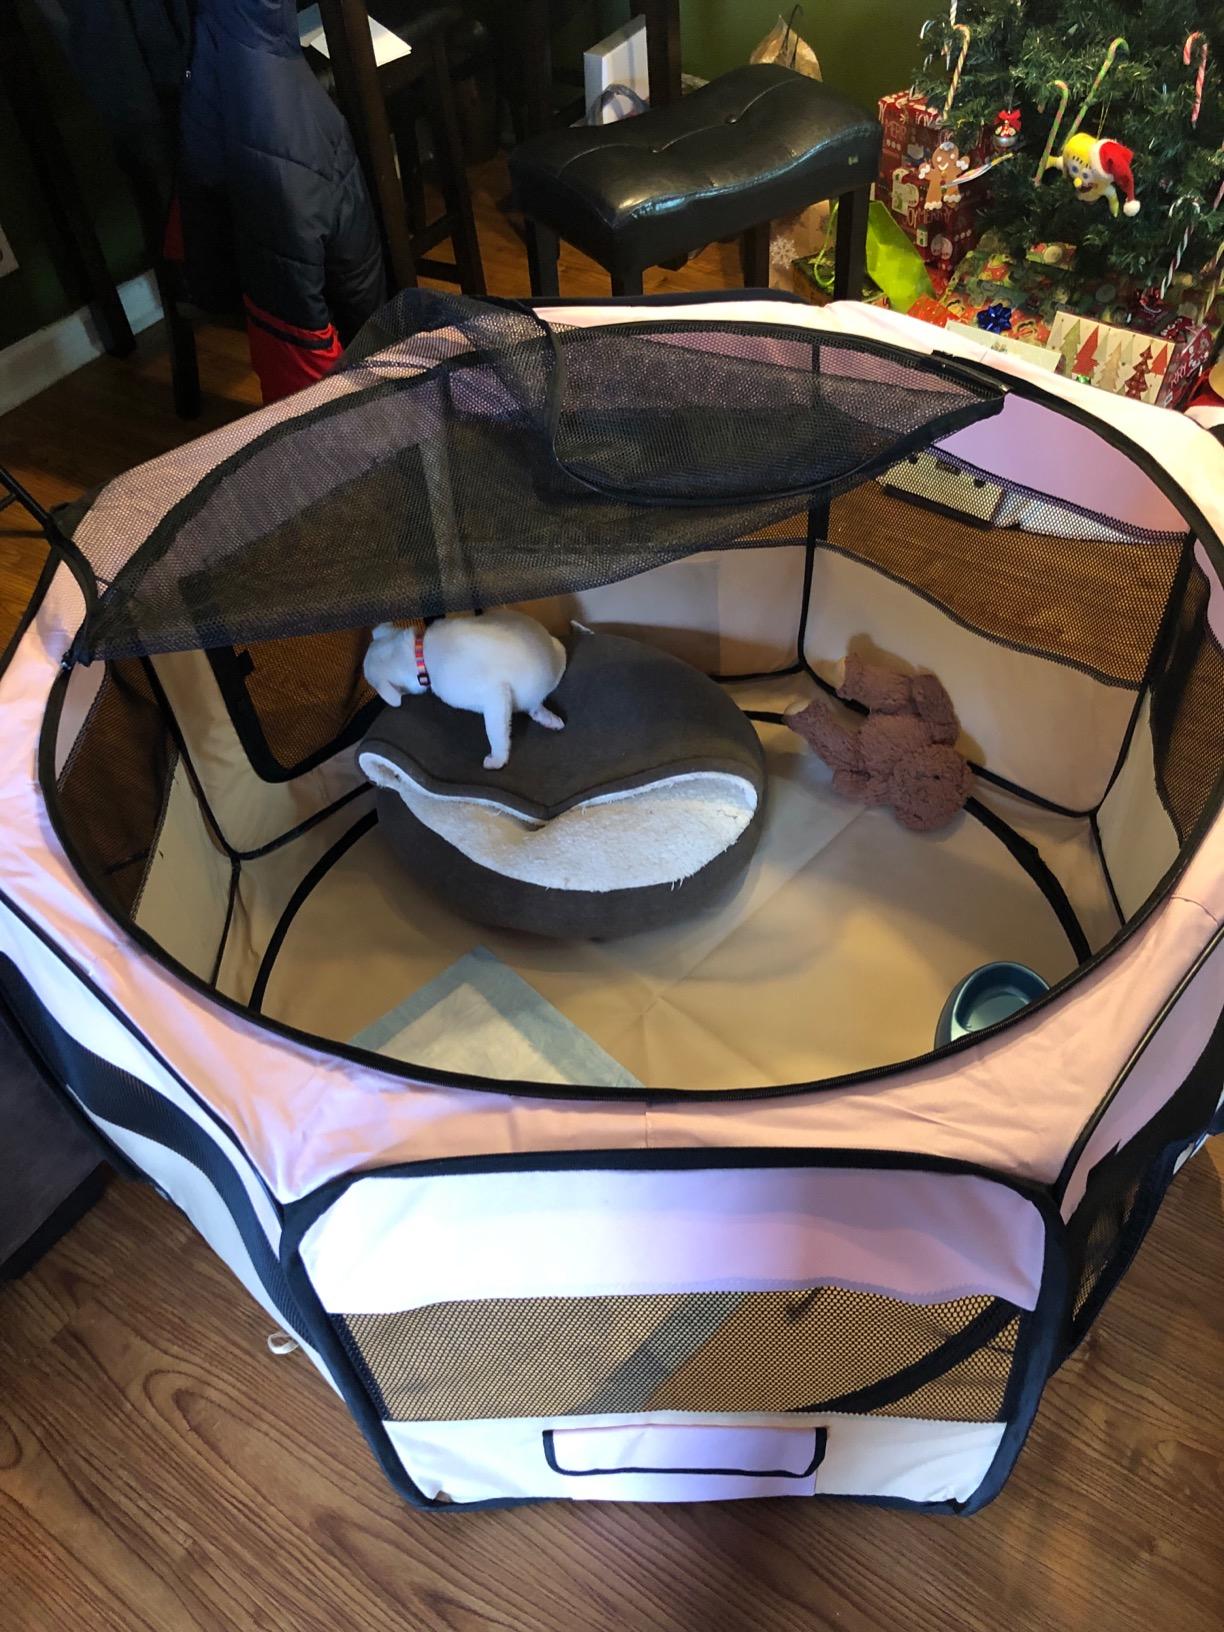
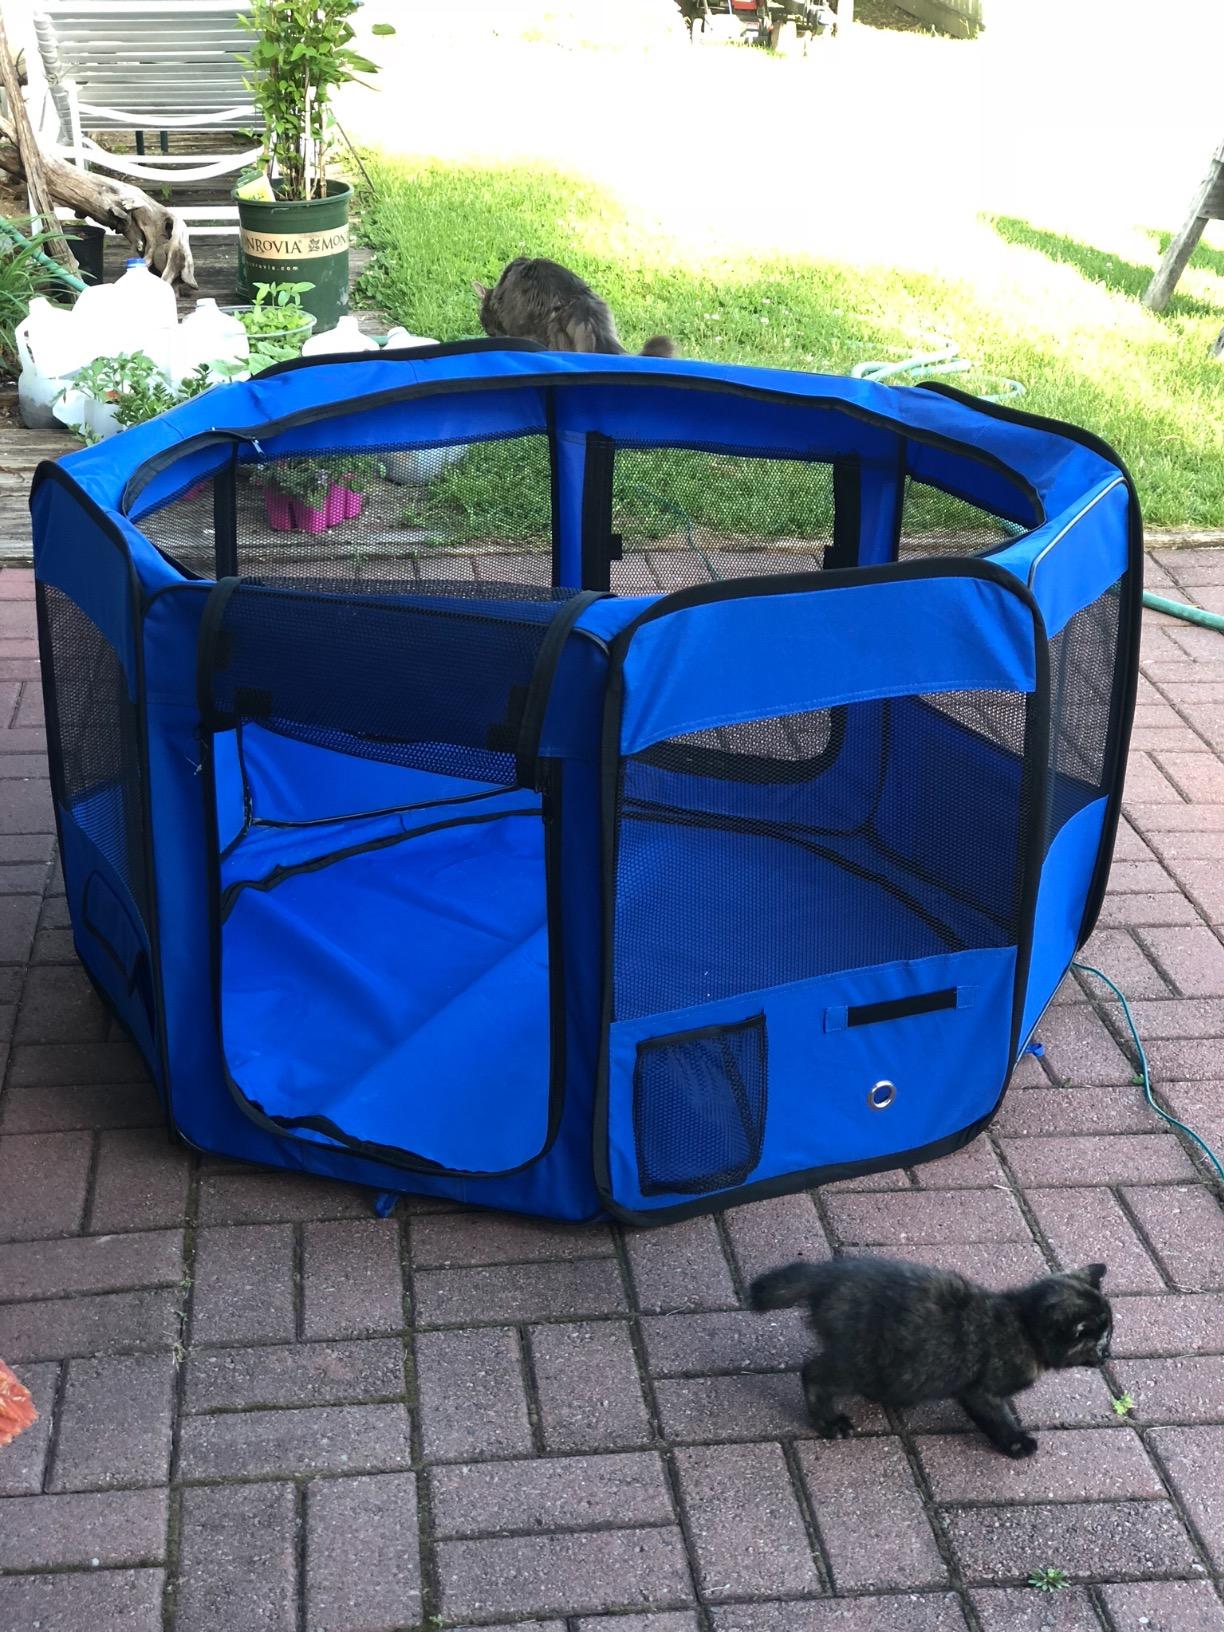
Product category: items_kennel
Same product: no